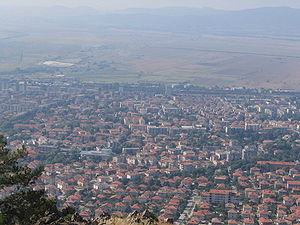
Karlovo
Udsigt over Karlovo
Karlovo er en by i det centrale Bulgarien, med et indbyggertal på cirka 28.000. Byen ligger i Plovdiv-provinsen, og er fødeby for den bulgarske folkehelt og revolutionær Vasil Levski.